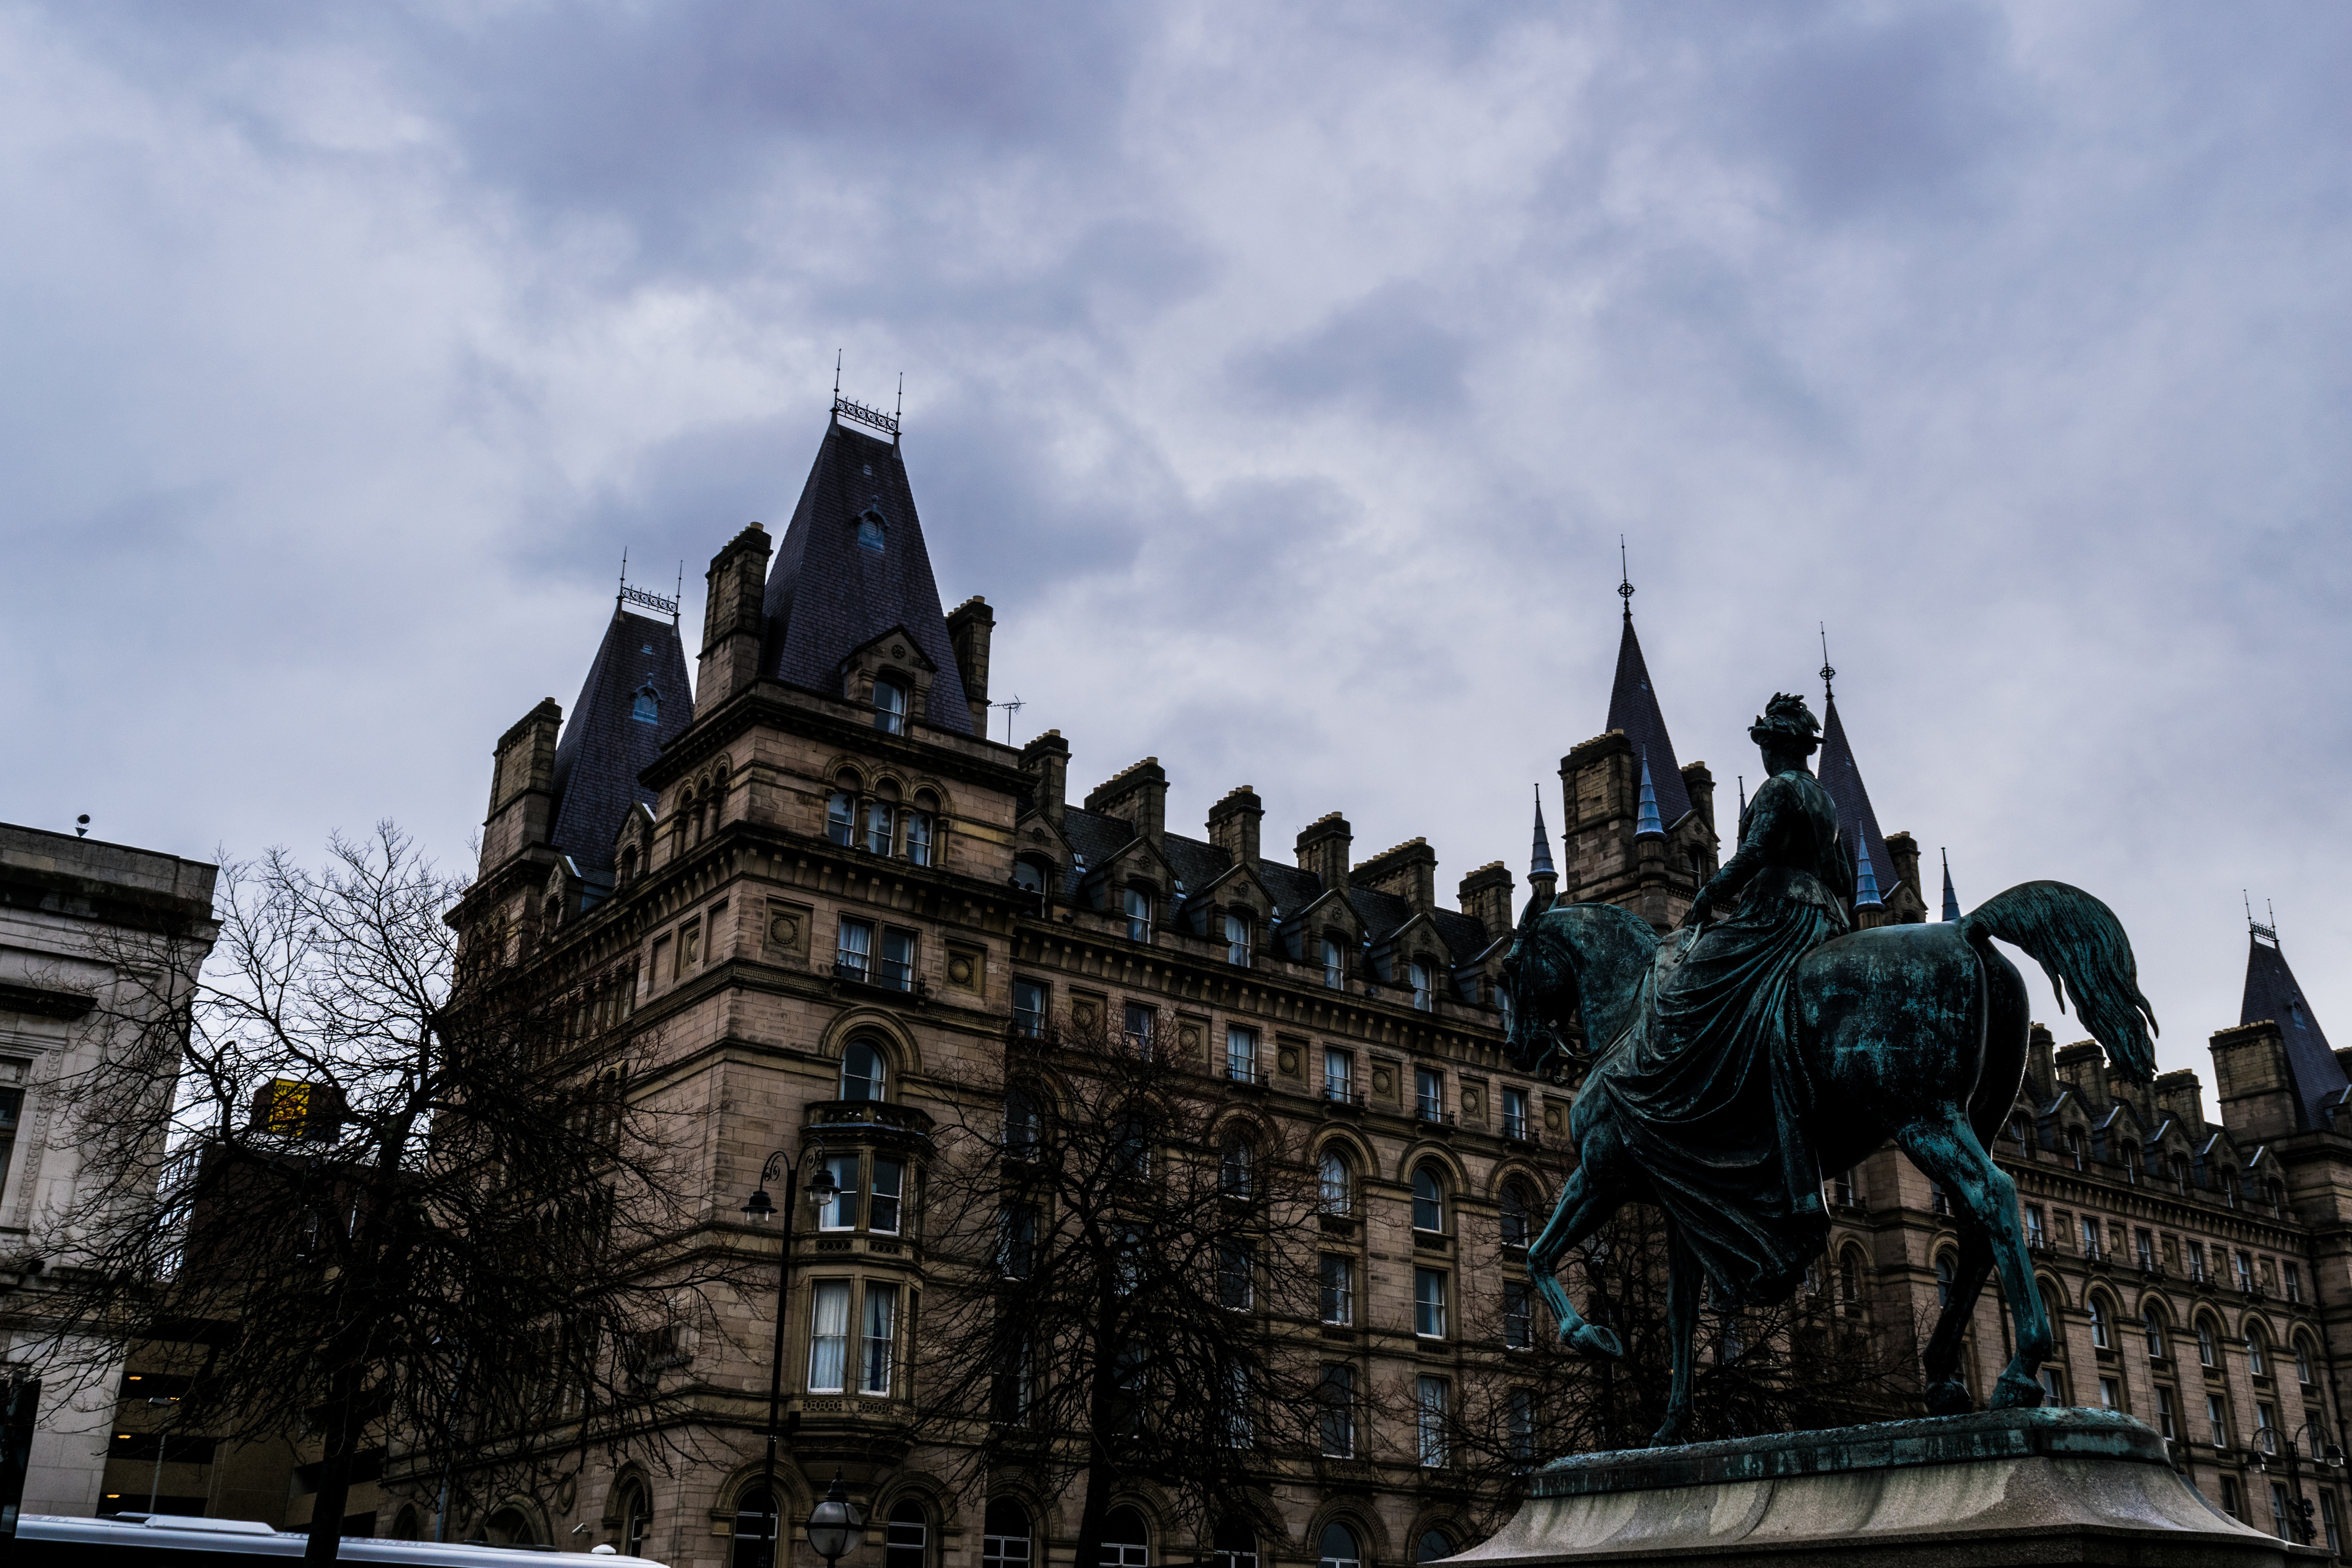
building, chateau, cityscape, castle, landmark, cathedral, spire, tours